Ettore Perosio

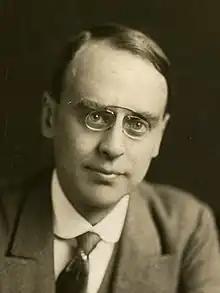
Portrait of Perosio in 1913

Perosio was a native of Genoa, the son of art critic and amateur musician Giuseppe Perosio, who had been a friend of Giuseppe Verdi. The younger Perosio studied at the Niccolò Paganini Institute in Genoa before embarking on a conducting career that took him around Italy, as well as to Spain, Portugal, and the United States. His career also took him to Buenos Aires and Montevideo, where he worked alongside soprano Eugenia Burzio. Perosio married soprano Giuseppina Falconis della Perla (née Battaglia) in 1900. He died in the city of his birth. A plaque in his memory has been erected on the house in which he was born.